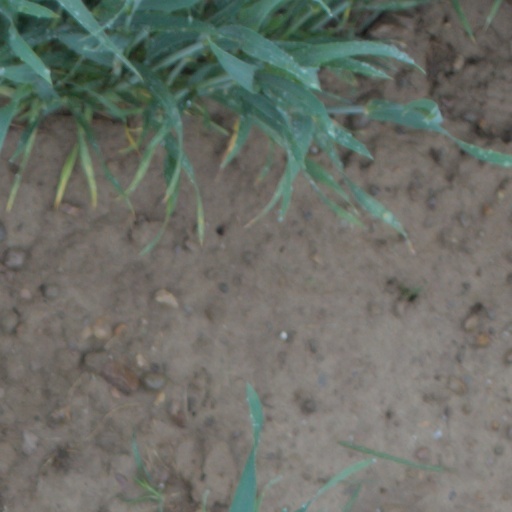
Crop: wheat